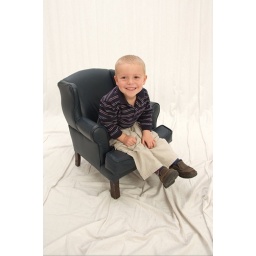
Palmer in the big boy chair